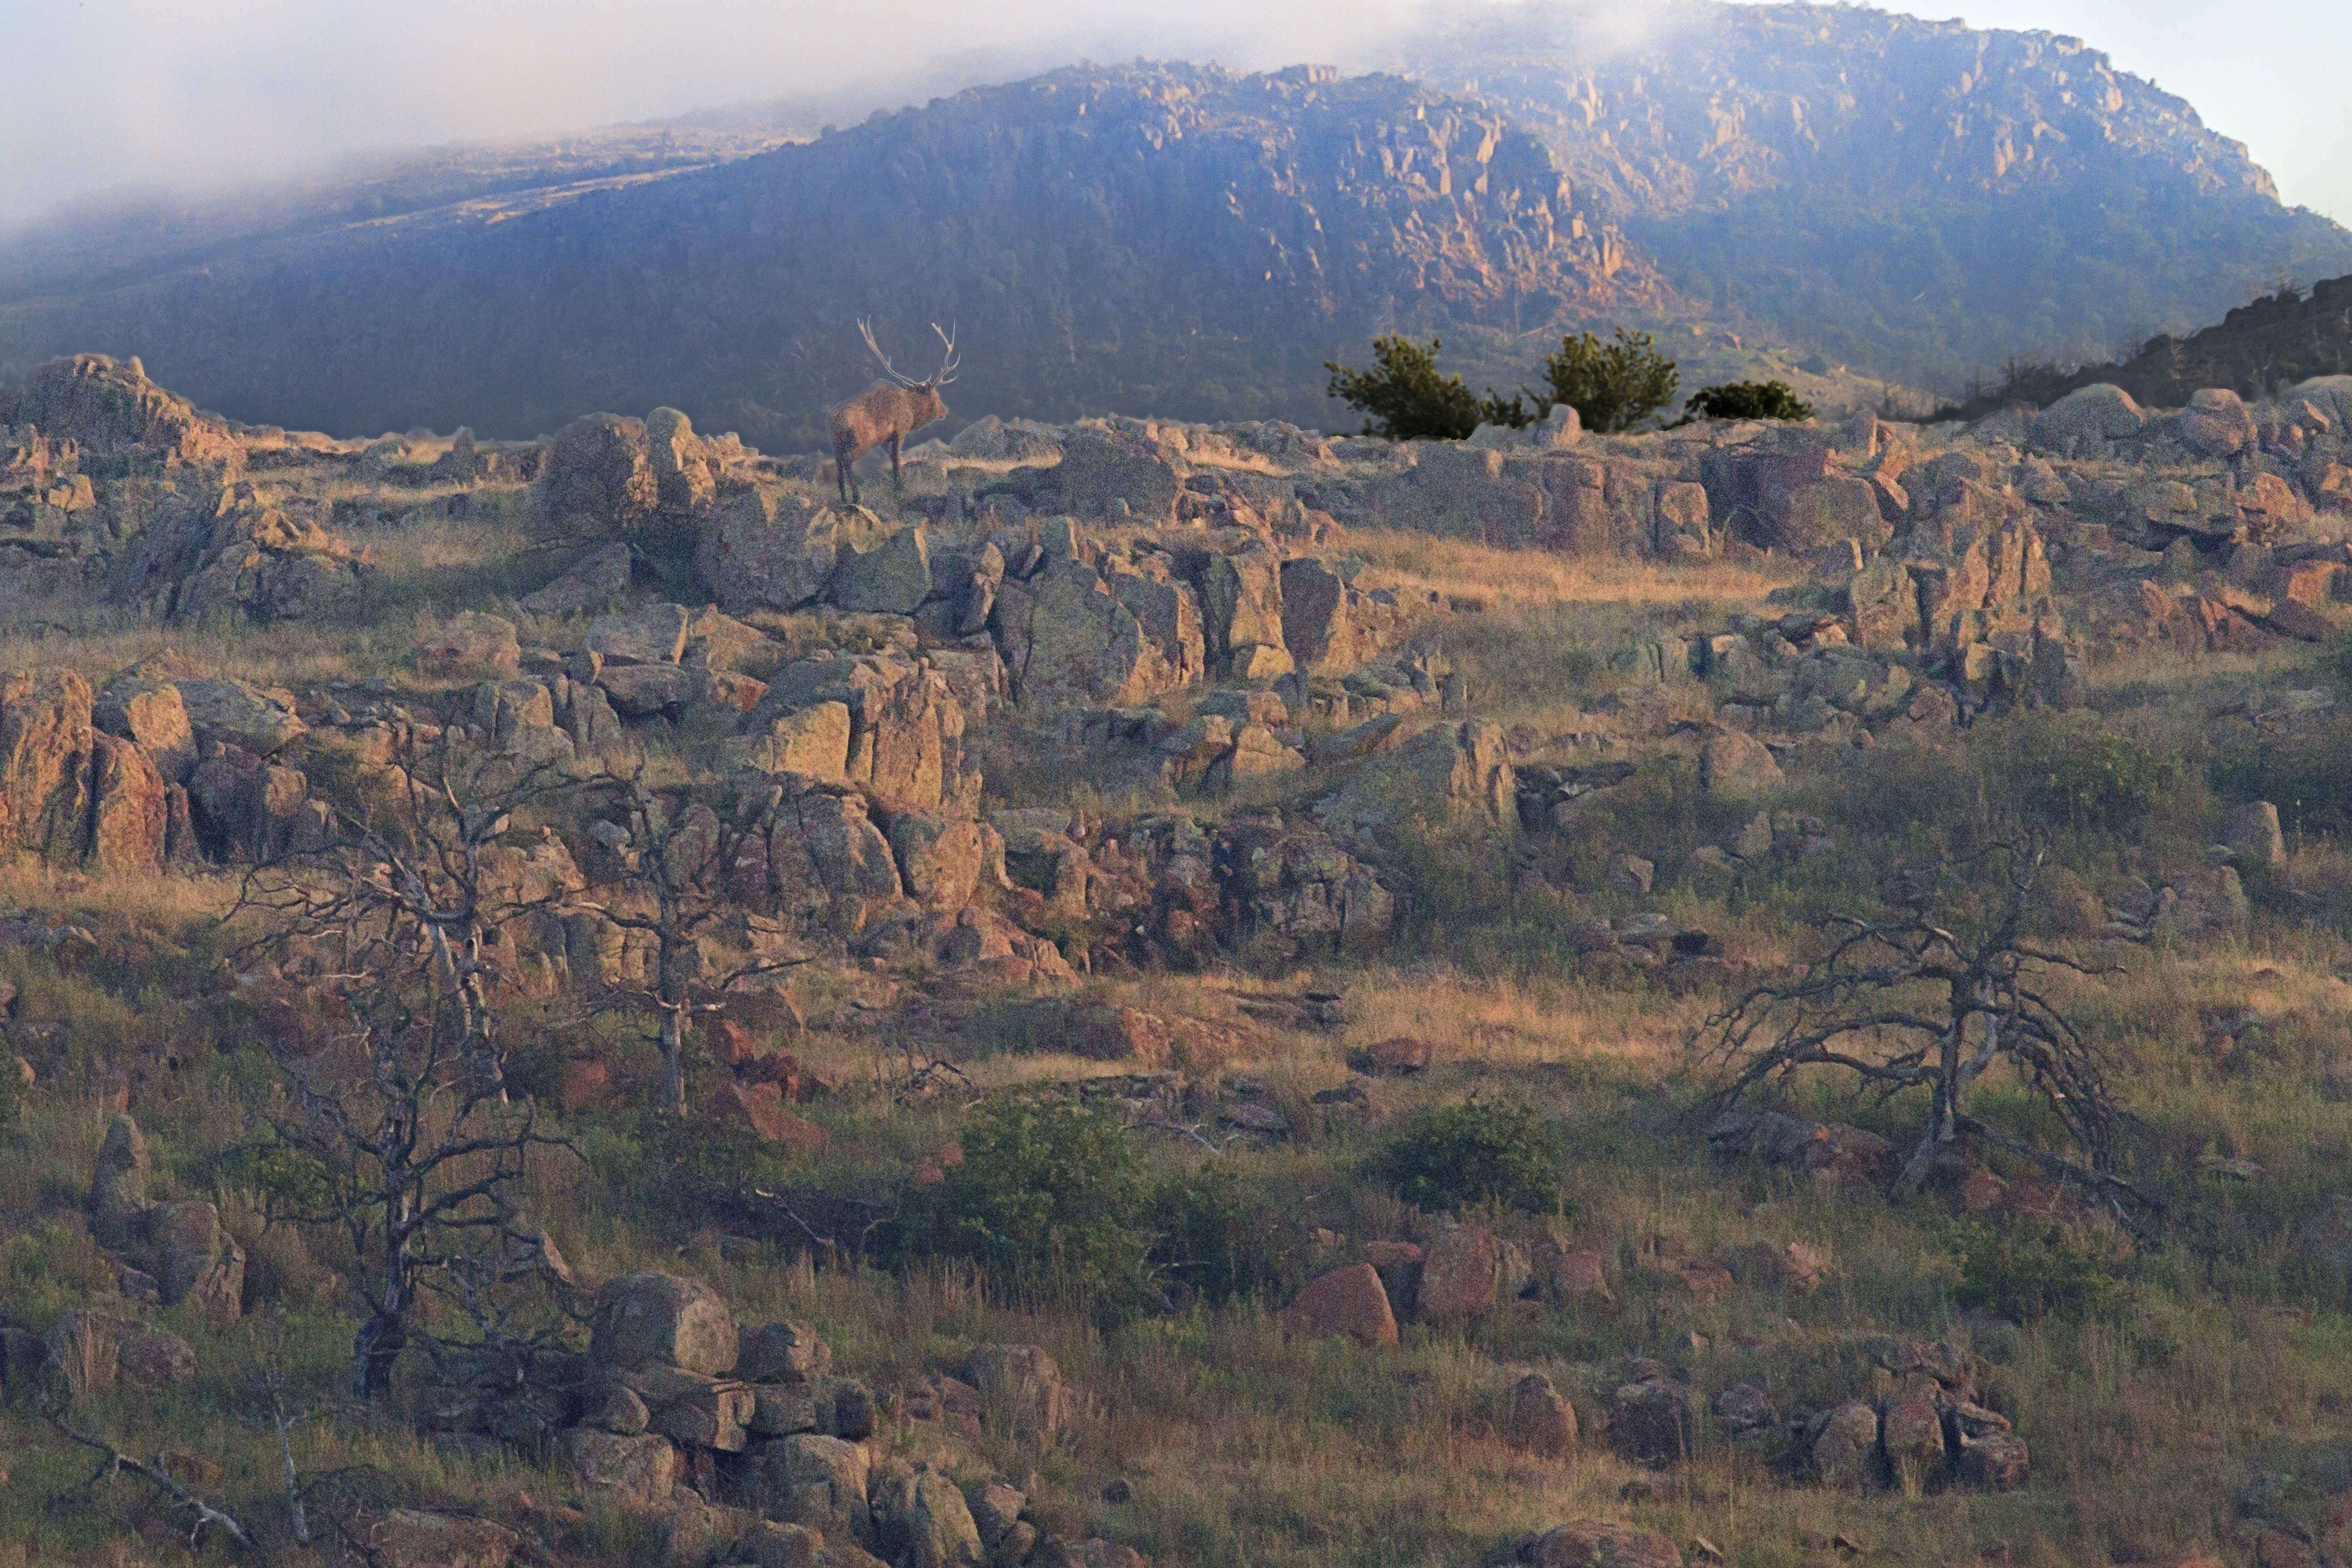
landscape, tree, wilderness, mountain, hill, valley, autumn, park, canyon, national park, ridge, bull, geology, badlands, plateau, oklahoma, fell, ecosystem, larrysmith, elk, wichitamountains, landform, natural environment, geographical feature, mountainous landforms